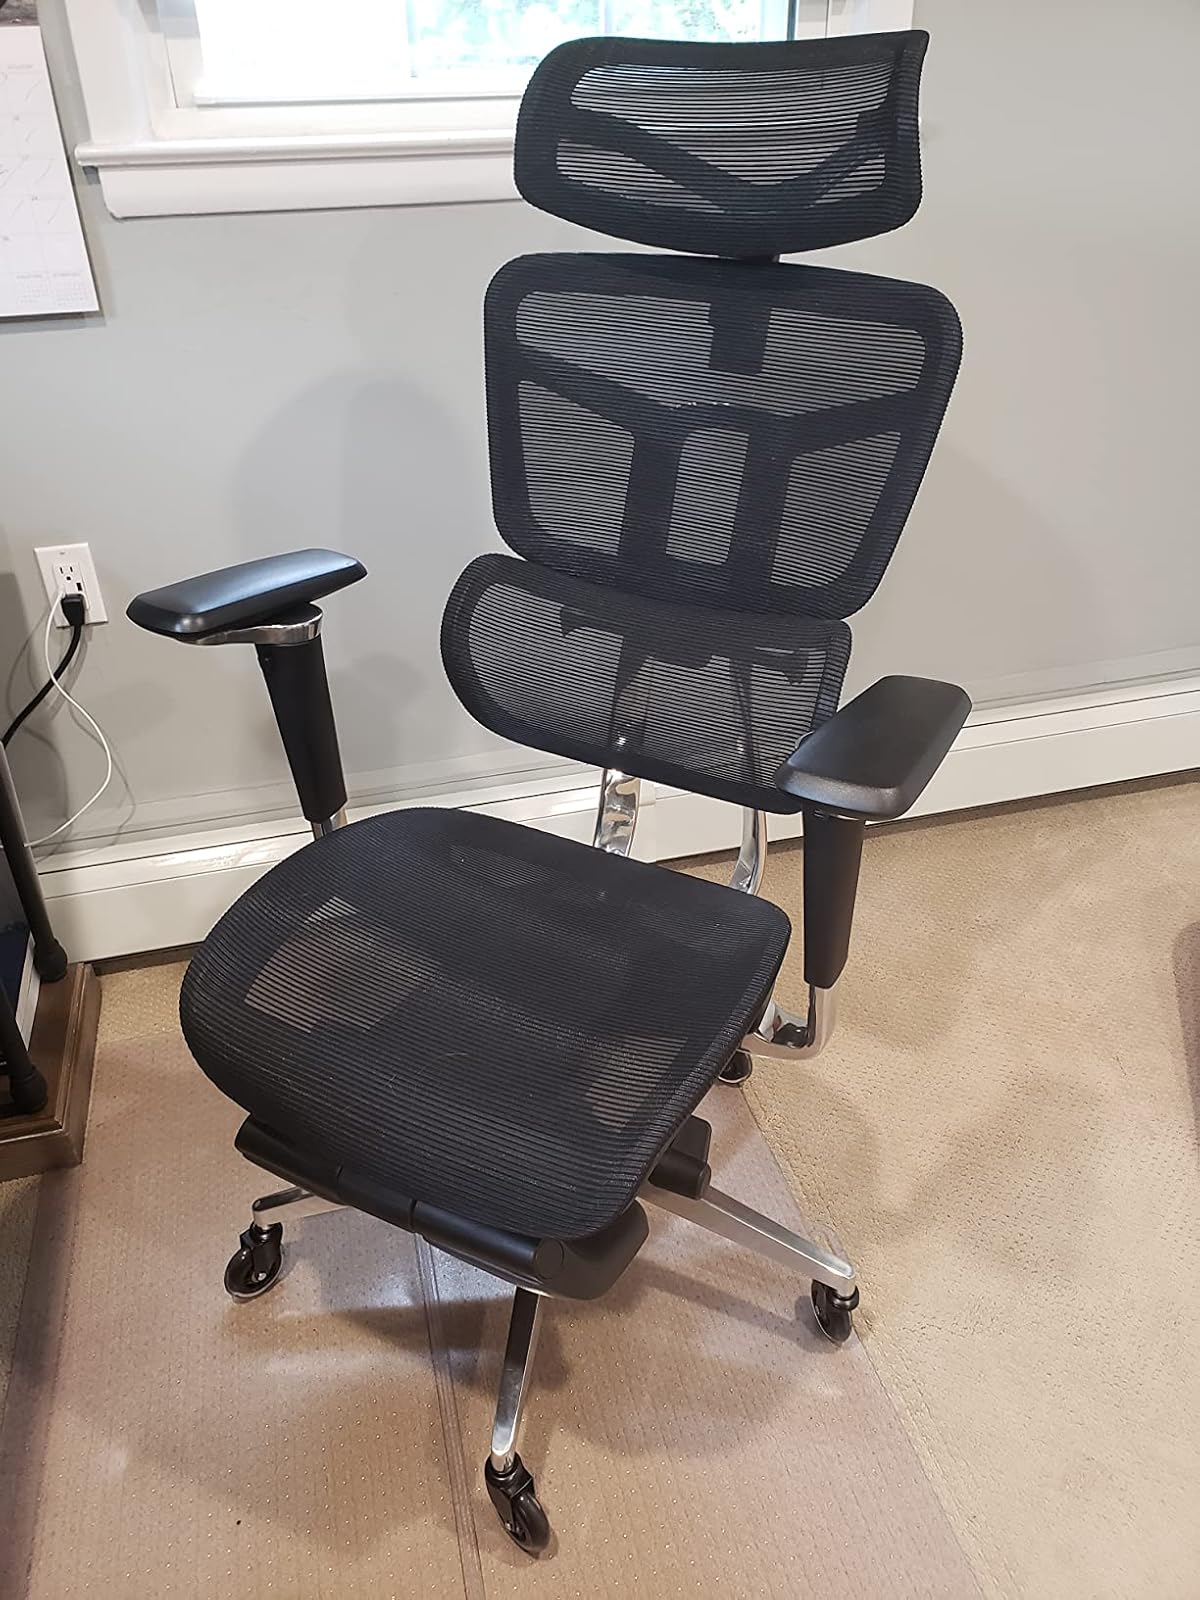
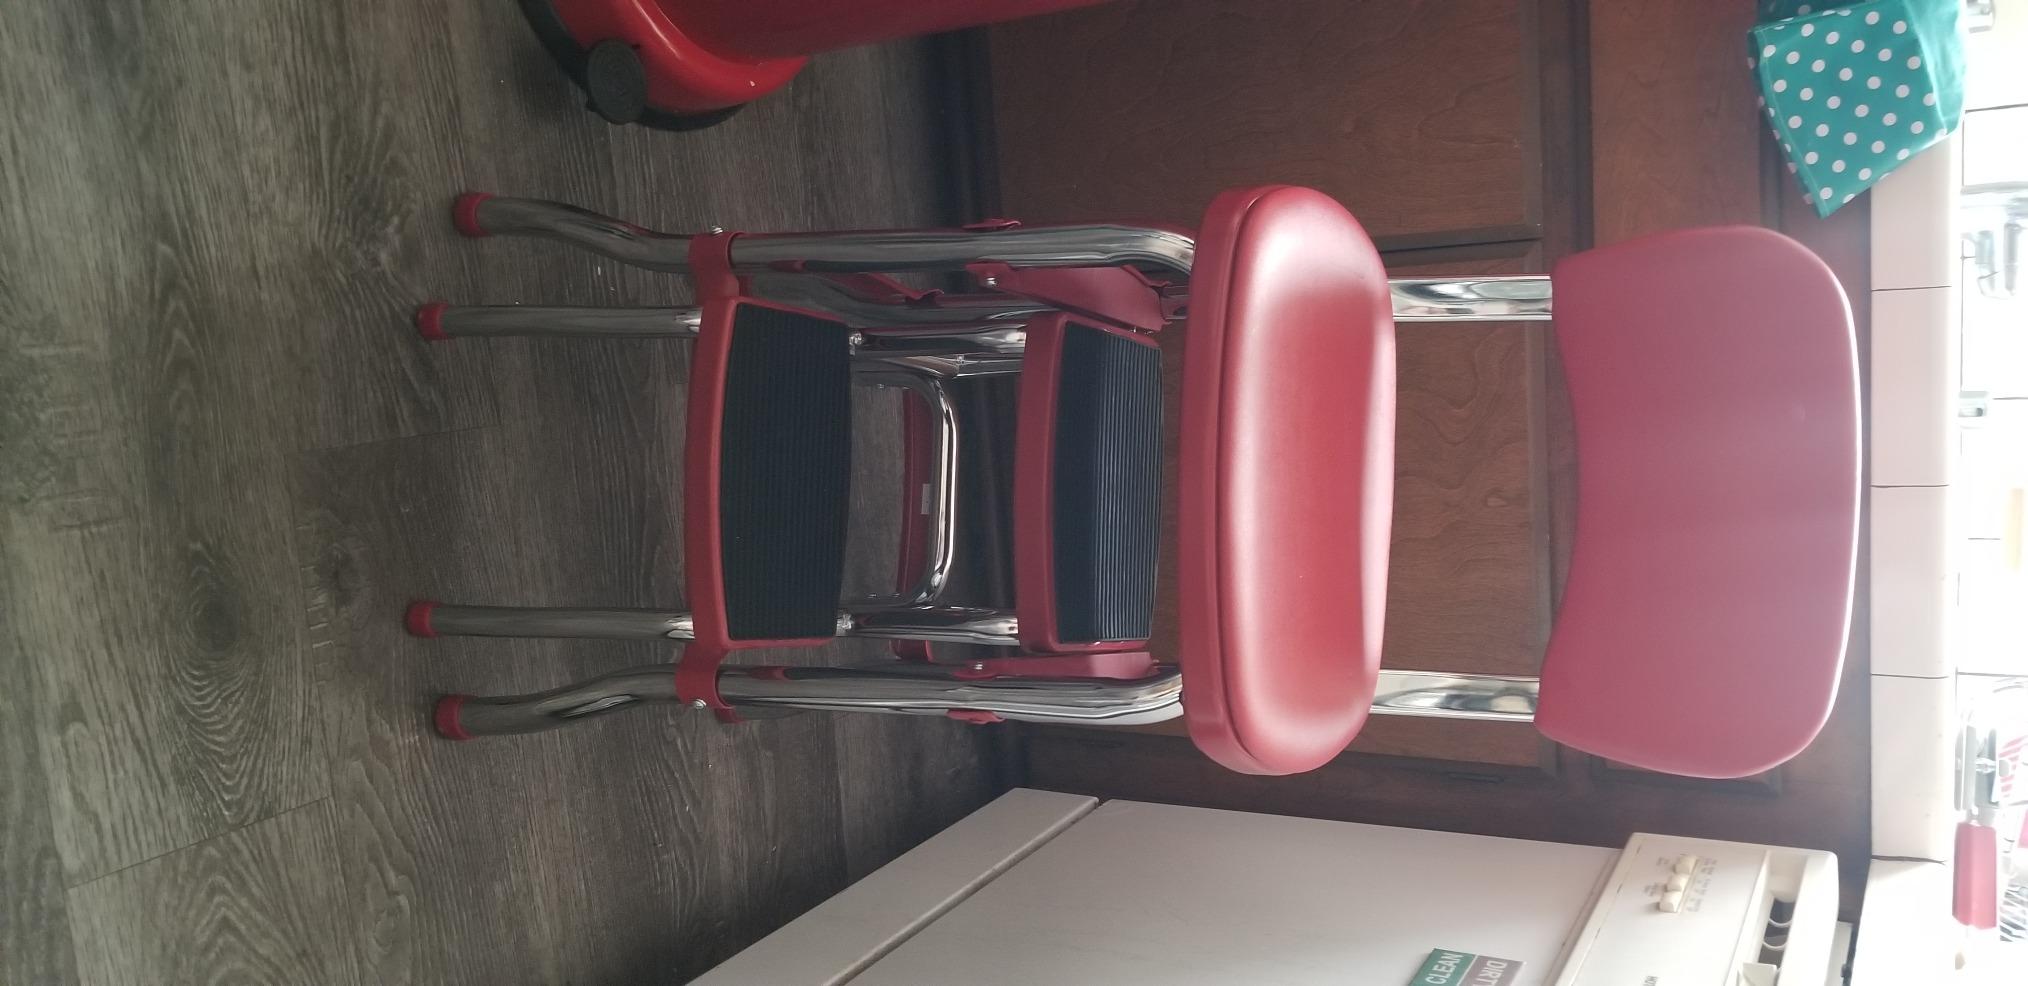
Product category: items_chair
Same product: no